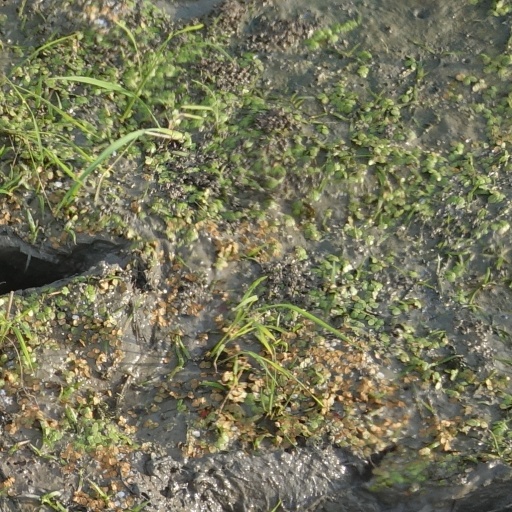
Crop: rice